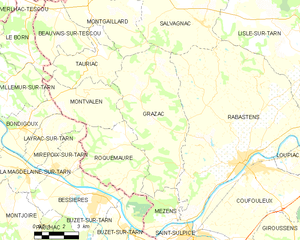
Carte des communes françaises Grazac
Grazac est une commune française, située dans le sud-ouest de la France, dans le département du Tarn, en région Occitanie.